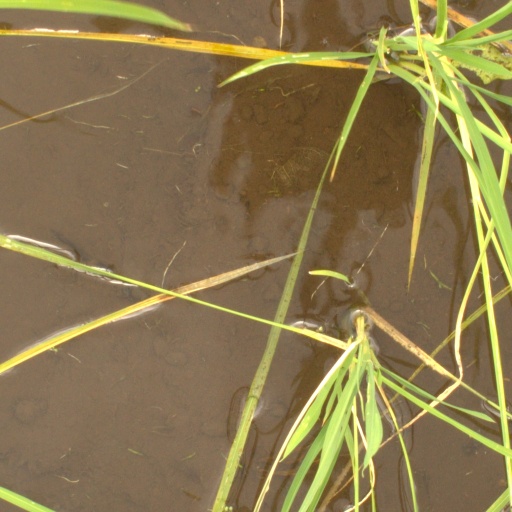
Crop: rice